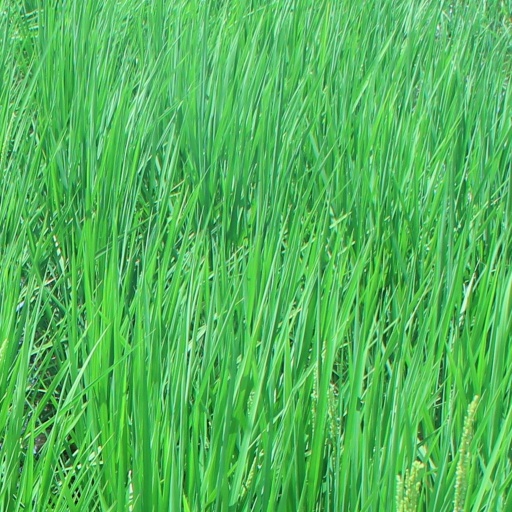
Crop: rice